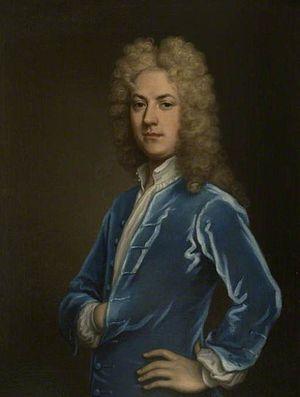
Sir Justinian Isham, 5ᵉ baronnet, de Lamport, dans le Northamptonshire, est un homme politique britannique conservateur qui siège à la Chambre des communes de 1730 à 1734.